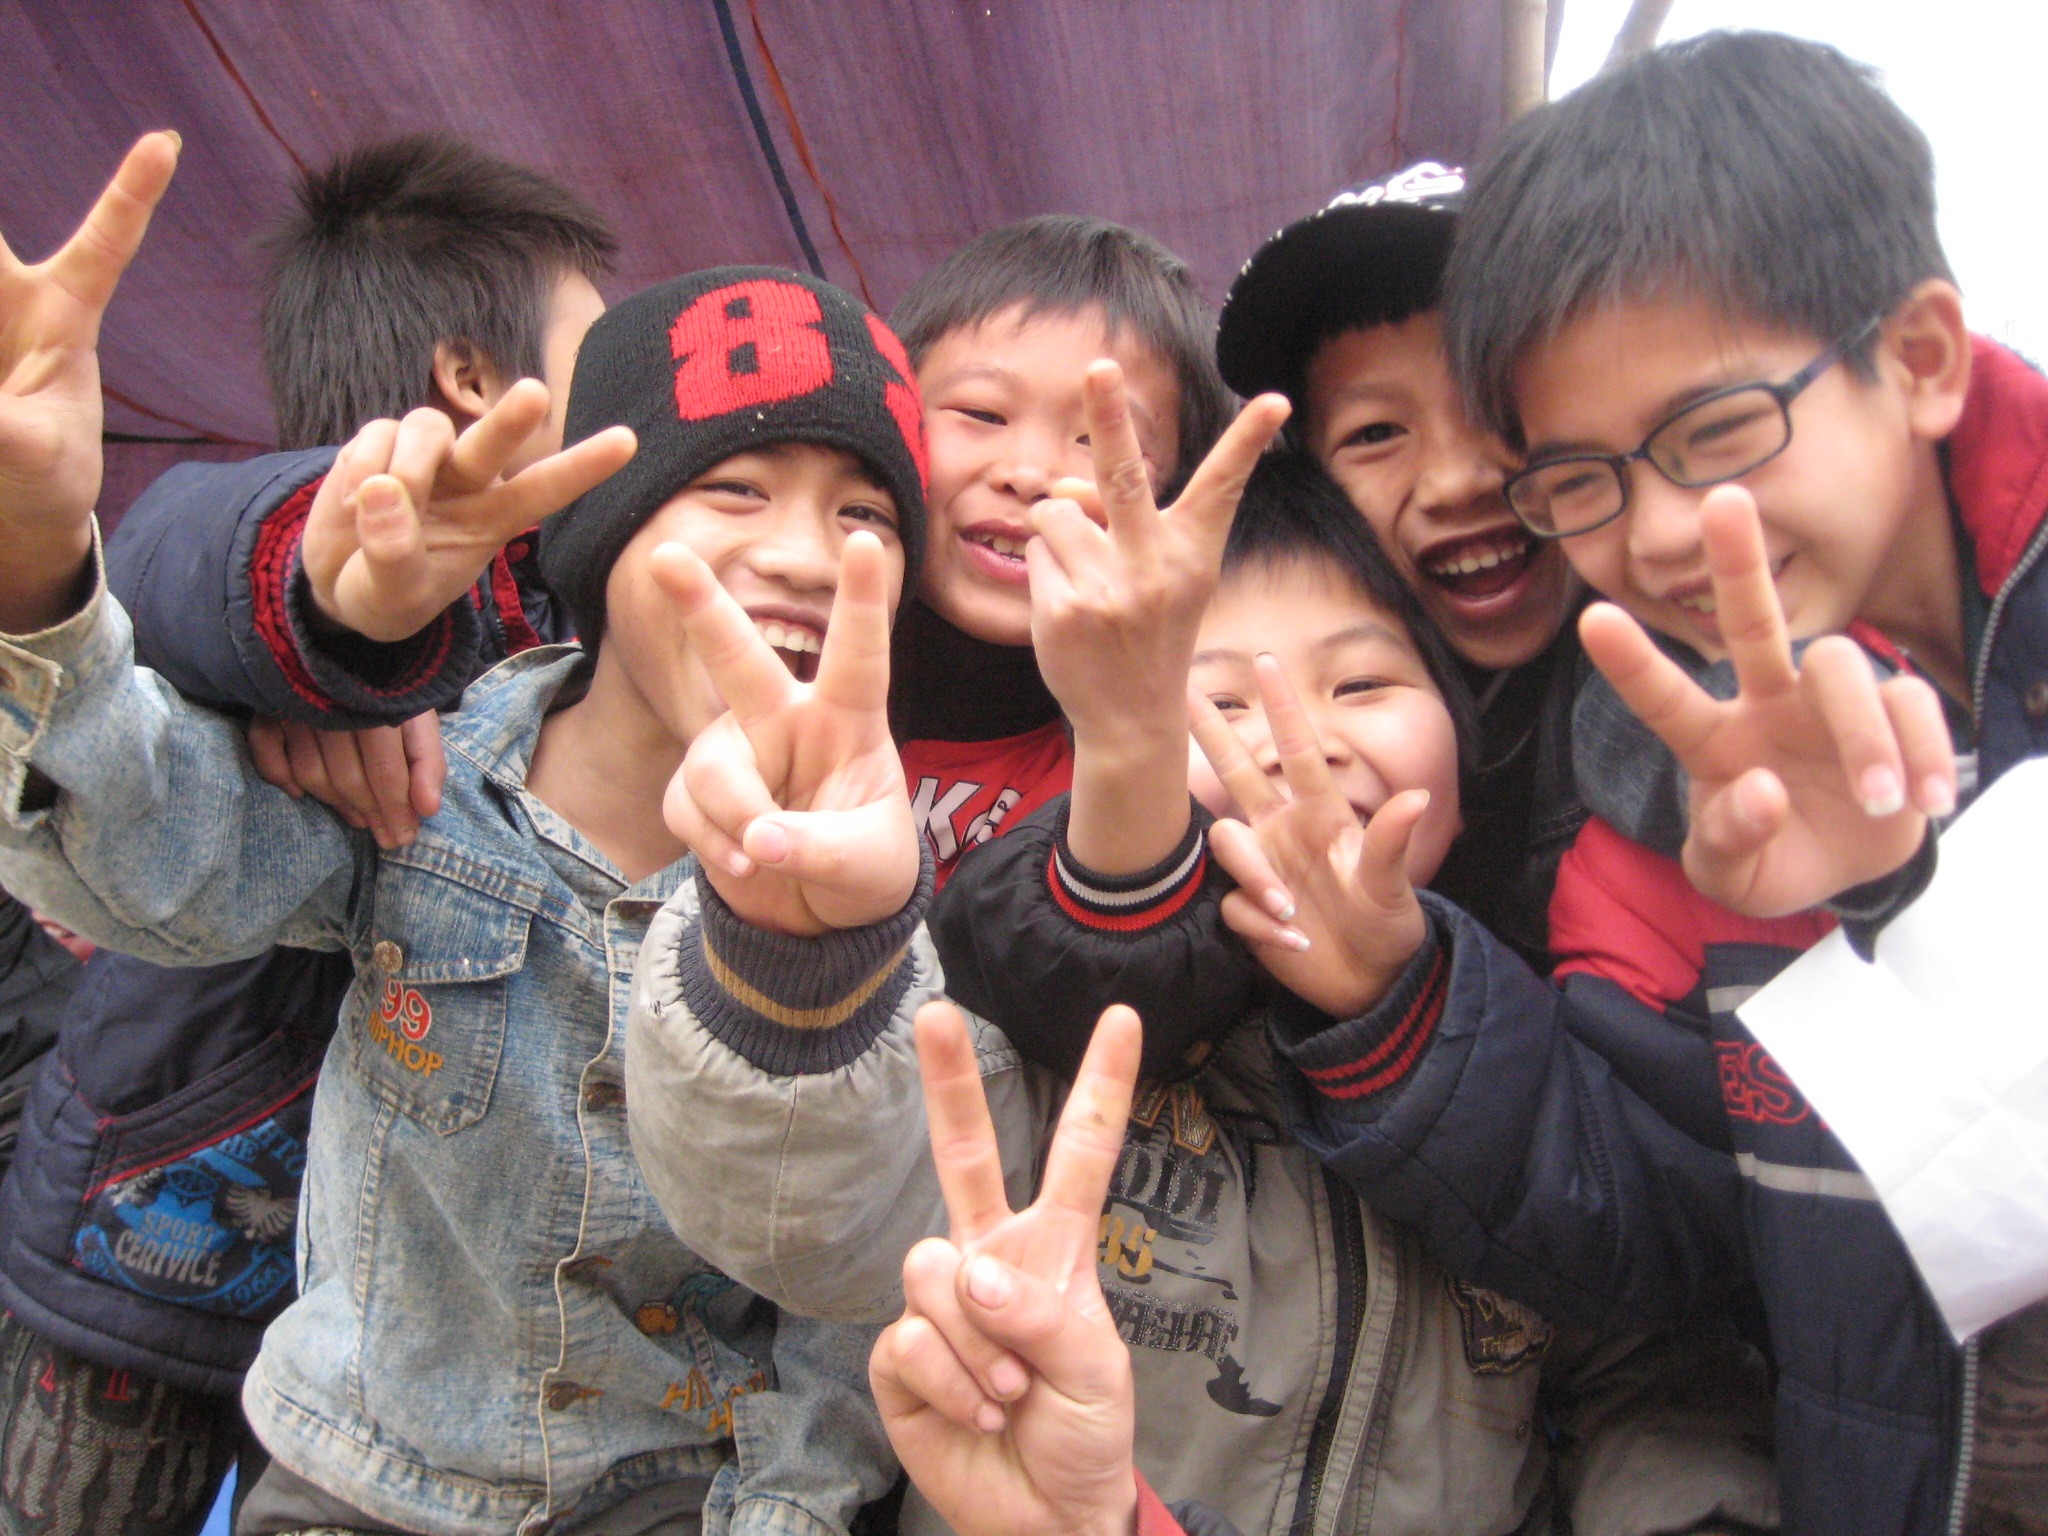
people, crowd, audience, youth, viet nam, laughing, children, happy, boys, school boys, peace signs, hand gesture